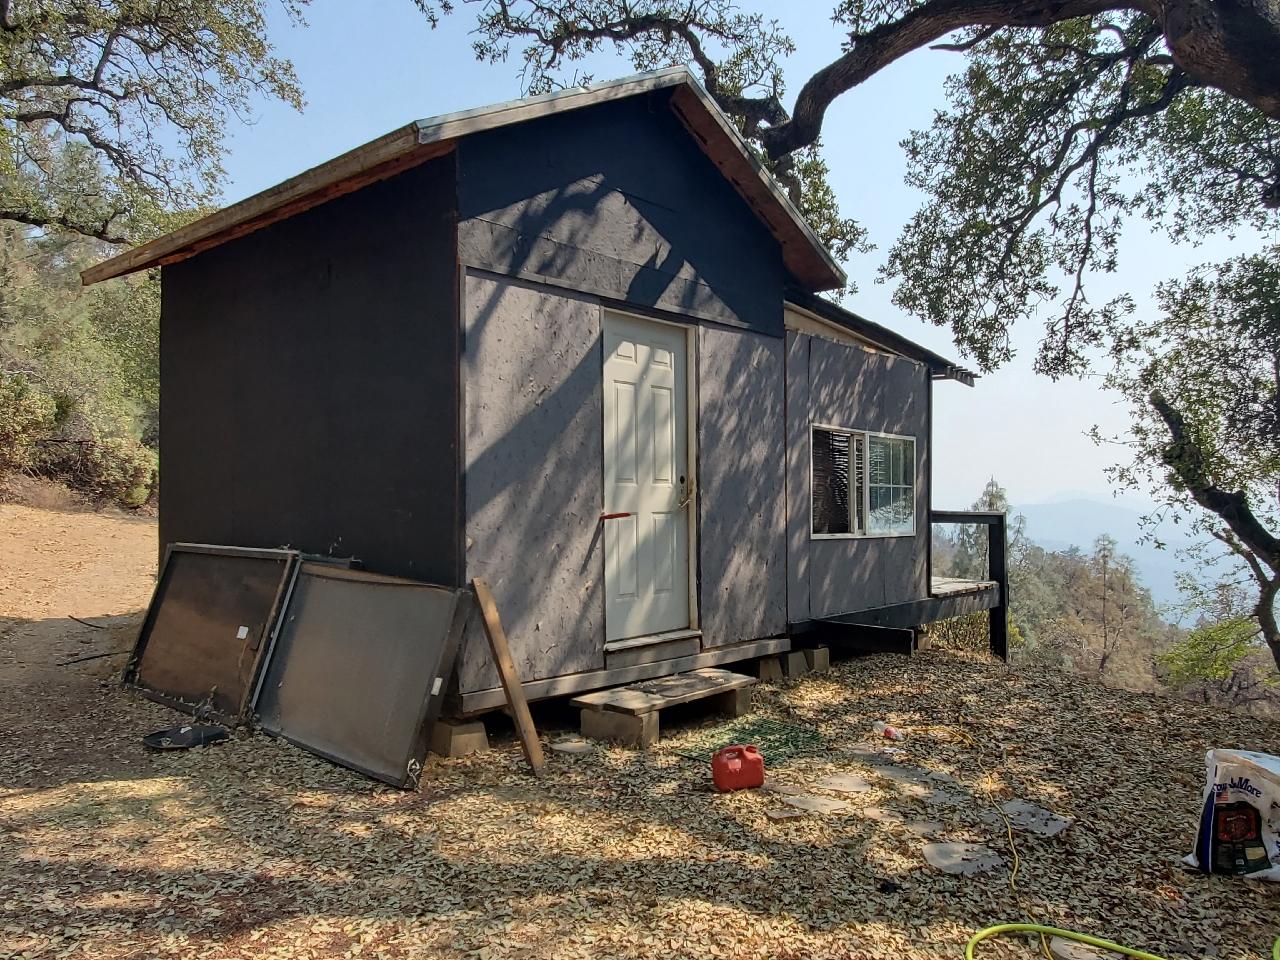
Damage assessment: no_damage